TOA Construction Corporation

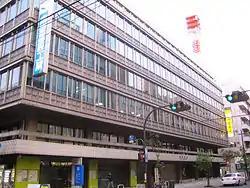
TOA Construction headquarters in Chiyoda ward of Tokyo.

Originating from a construction group established in Tsurumi, Yokohama in 1908 by Asano Soichiro, the company was first incorporated in 1920 as Tokyo Bay Marine Works Co., Ltd, and was renamed to its present name in 1973.